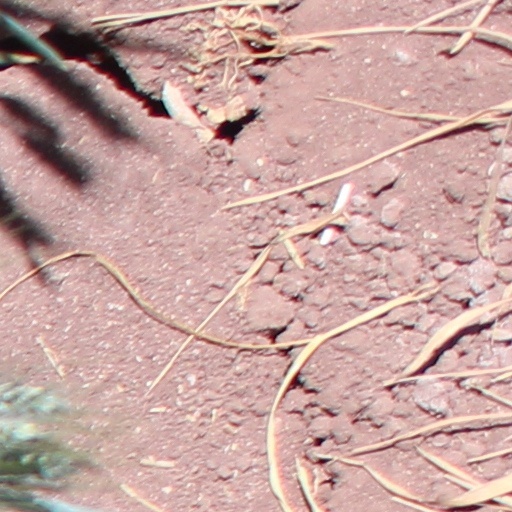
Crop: wheat